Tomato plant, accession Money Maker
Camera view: horizontal (90 deg, fisheye); turntable rotation: 240 degrees
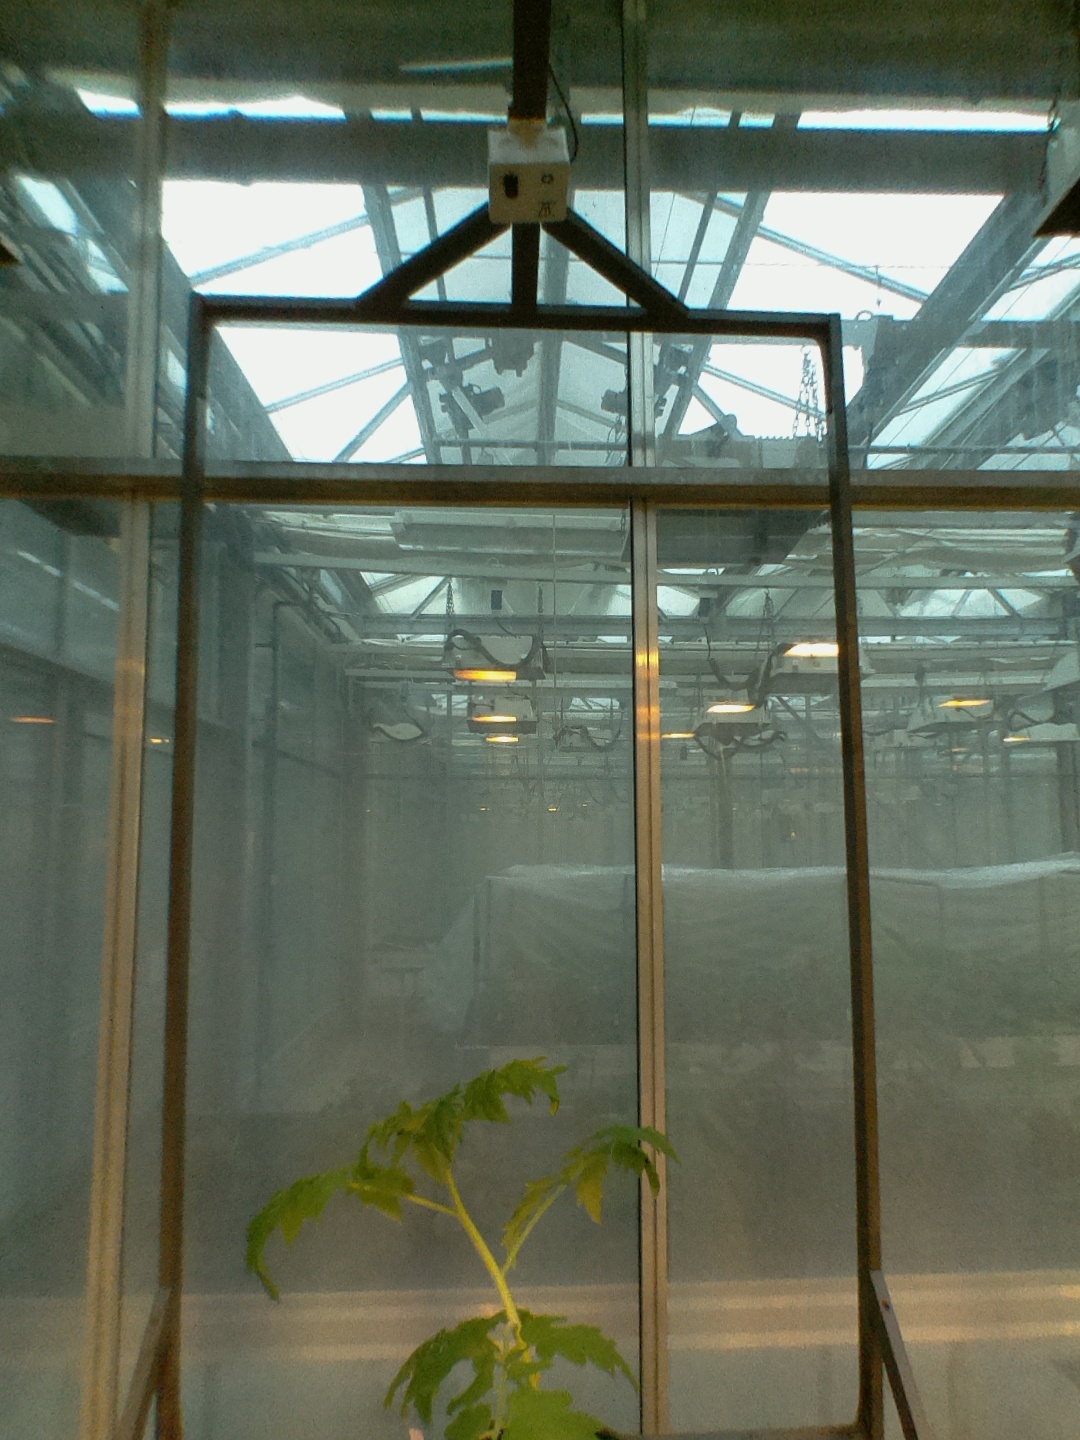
BBCH growth stage 13: 6 of true leaves visible